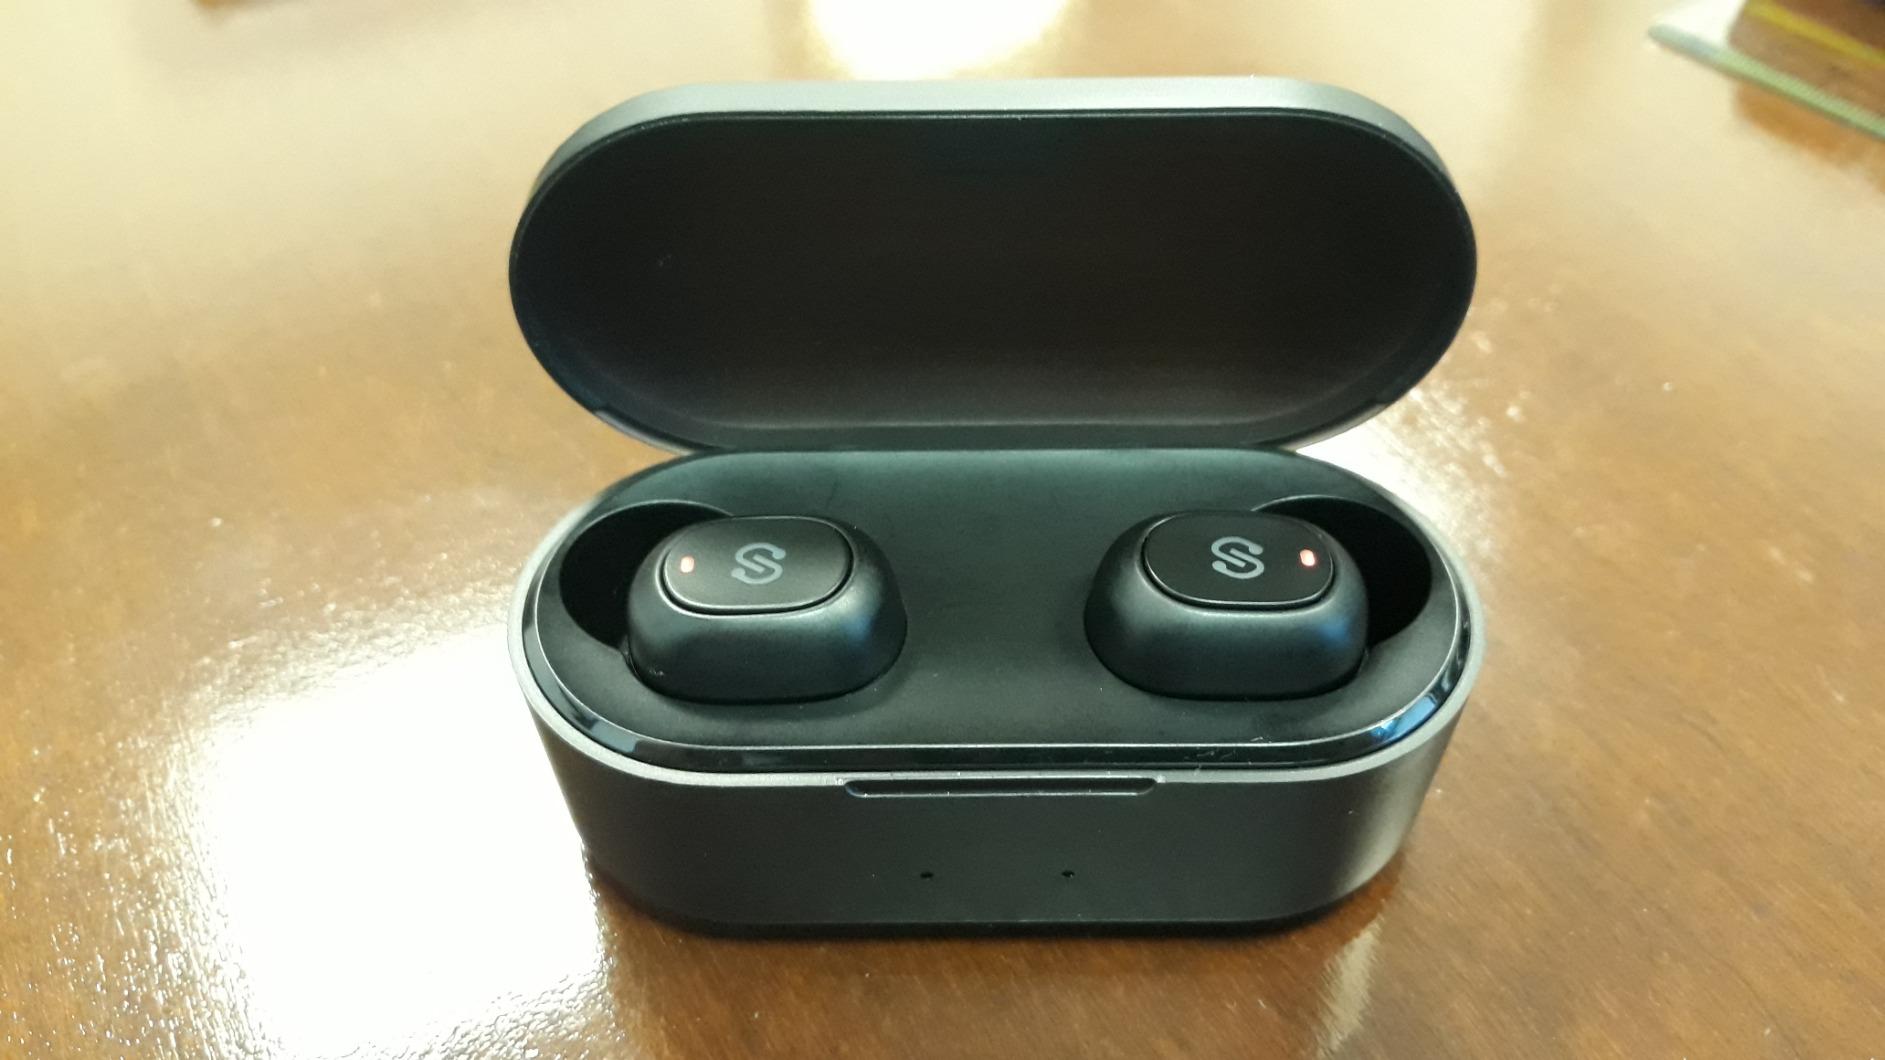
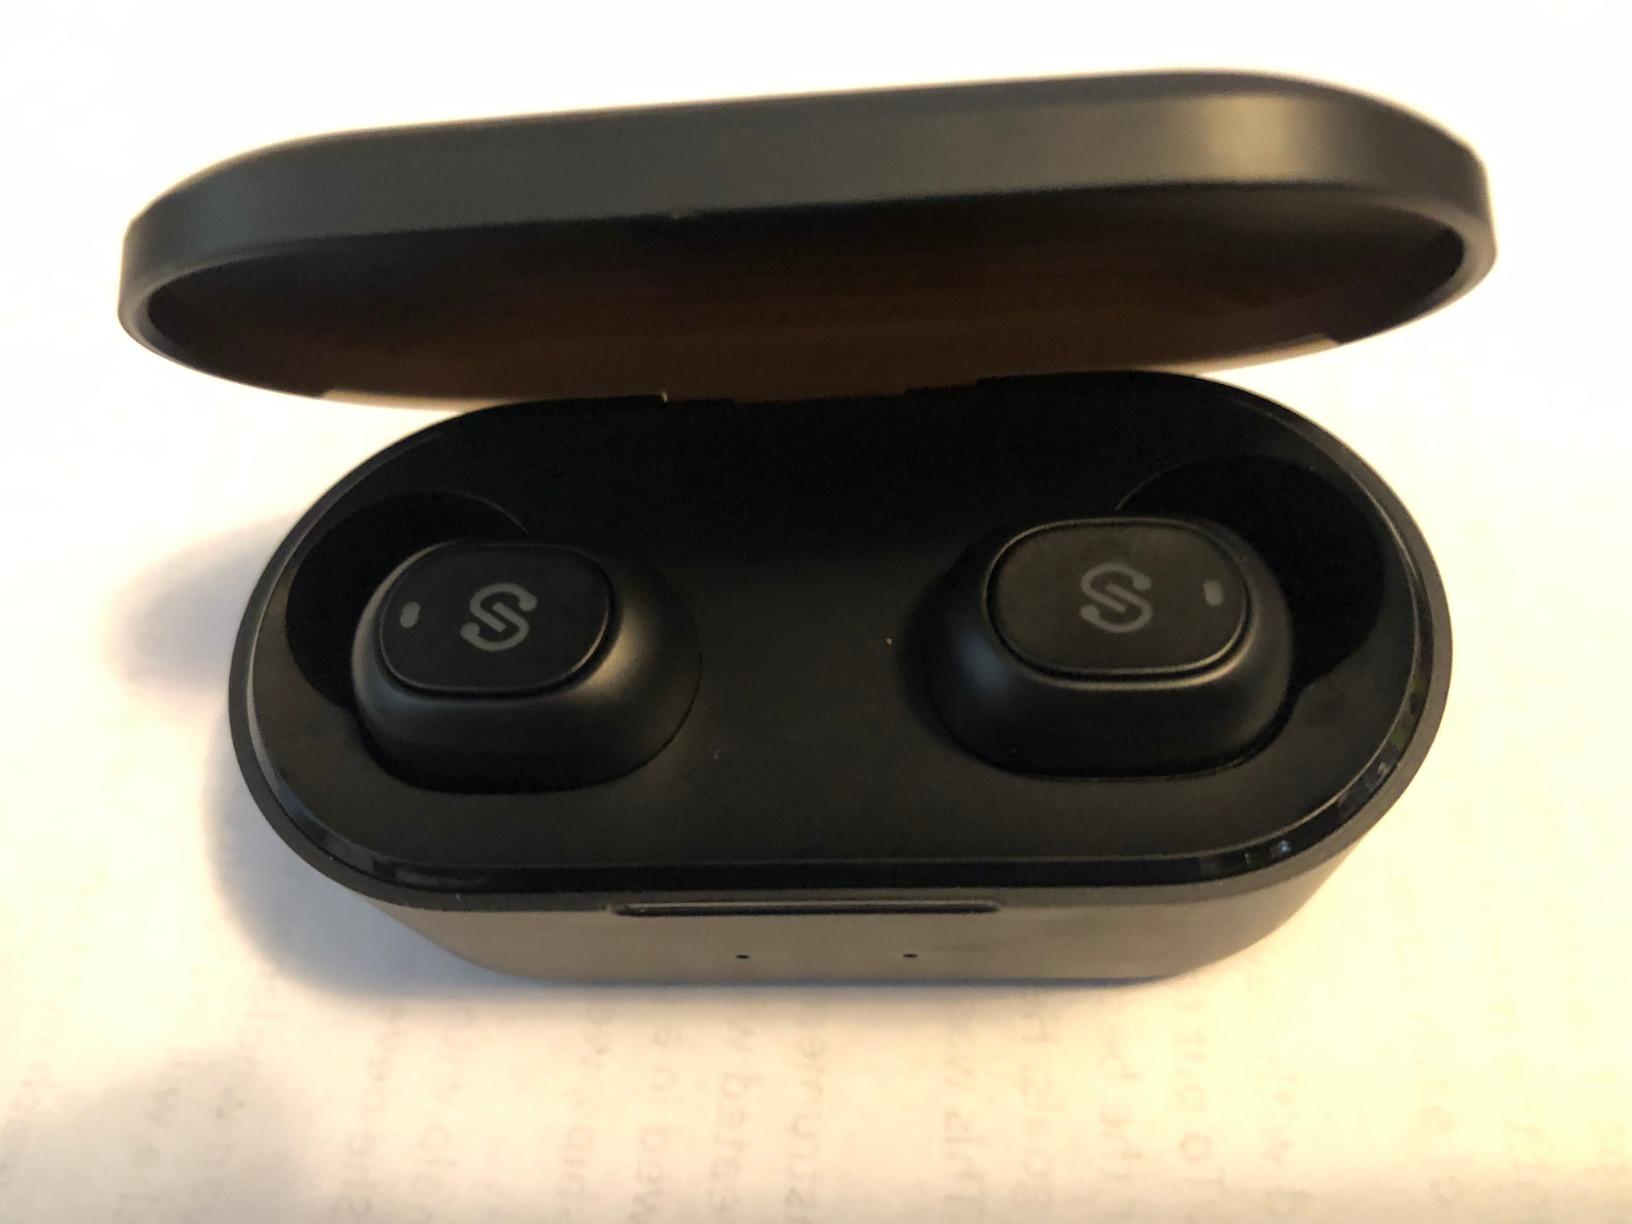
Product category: earbuds
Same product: yes